Interlocking

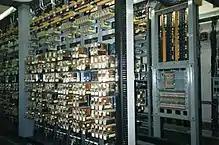
Part of a relay interlocking using miniature plug-in relays

In mechanical interlocking plants, a "locking bed" is constructed, consisting of steel bars forming a grid. The levers that operate switches, derails, signals or other appliances are connected to the bars running in one direction. The bars are constructed so that if the function controlled by a given lever conflicts with that controlled by another lever, mechanical interference is set up in the "cross locking" between the two bars, in turn preventing the conflicting lever movement from being made.